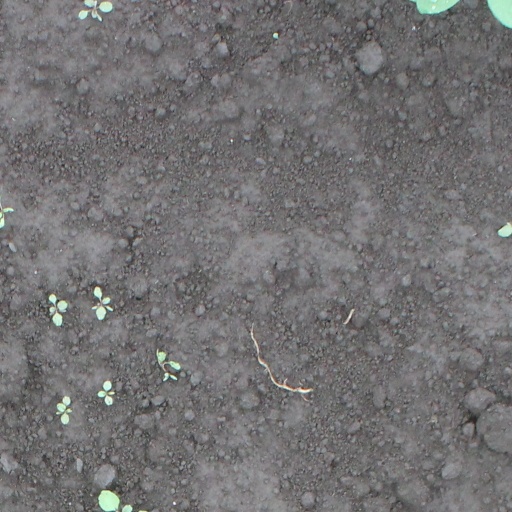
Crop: soybean